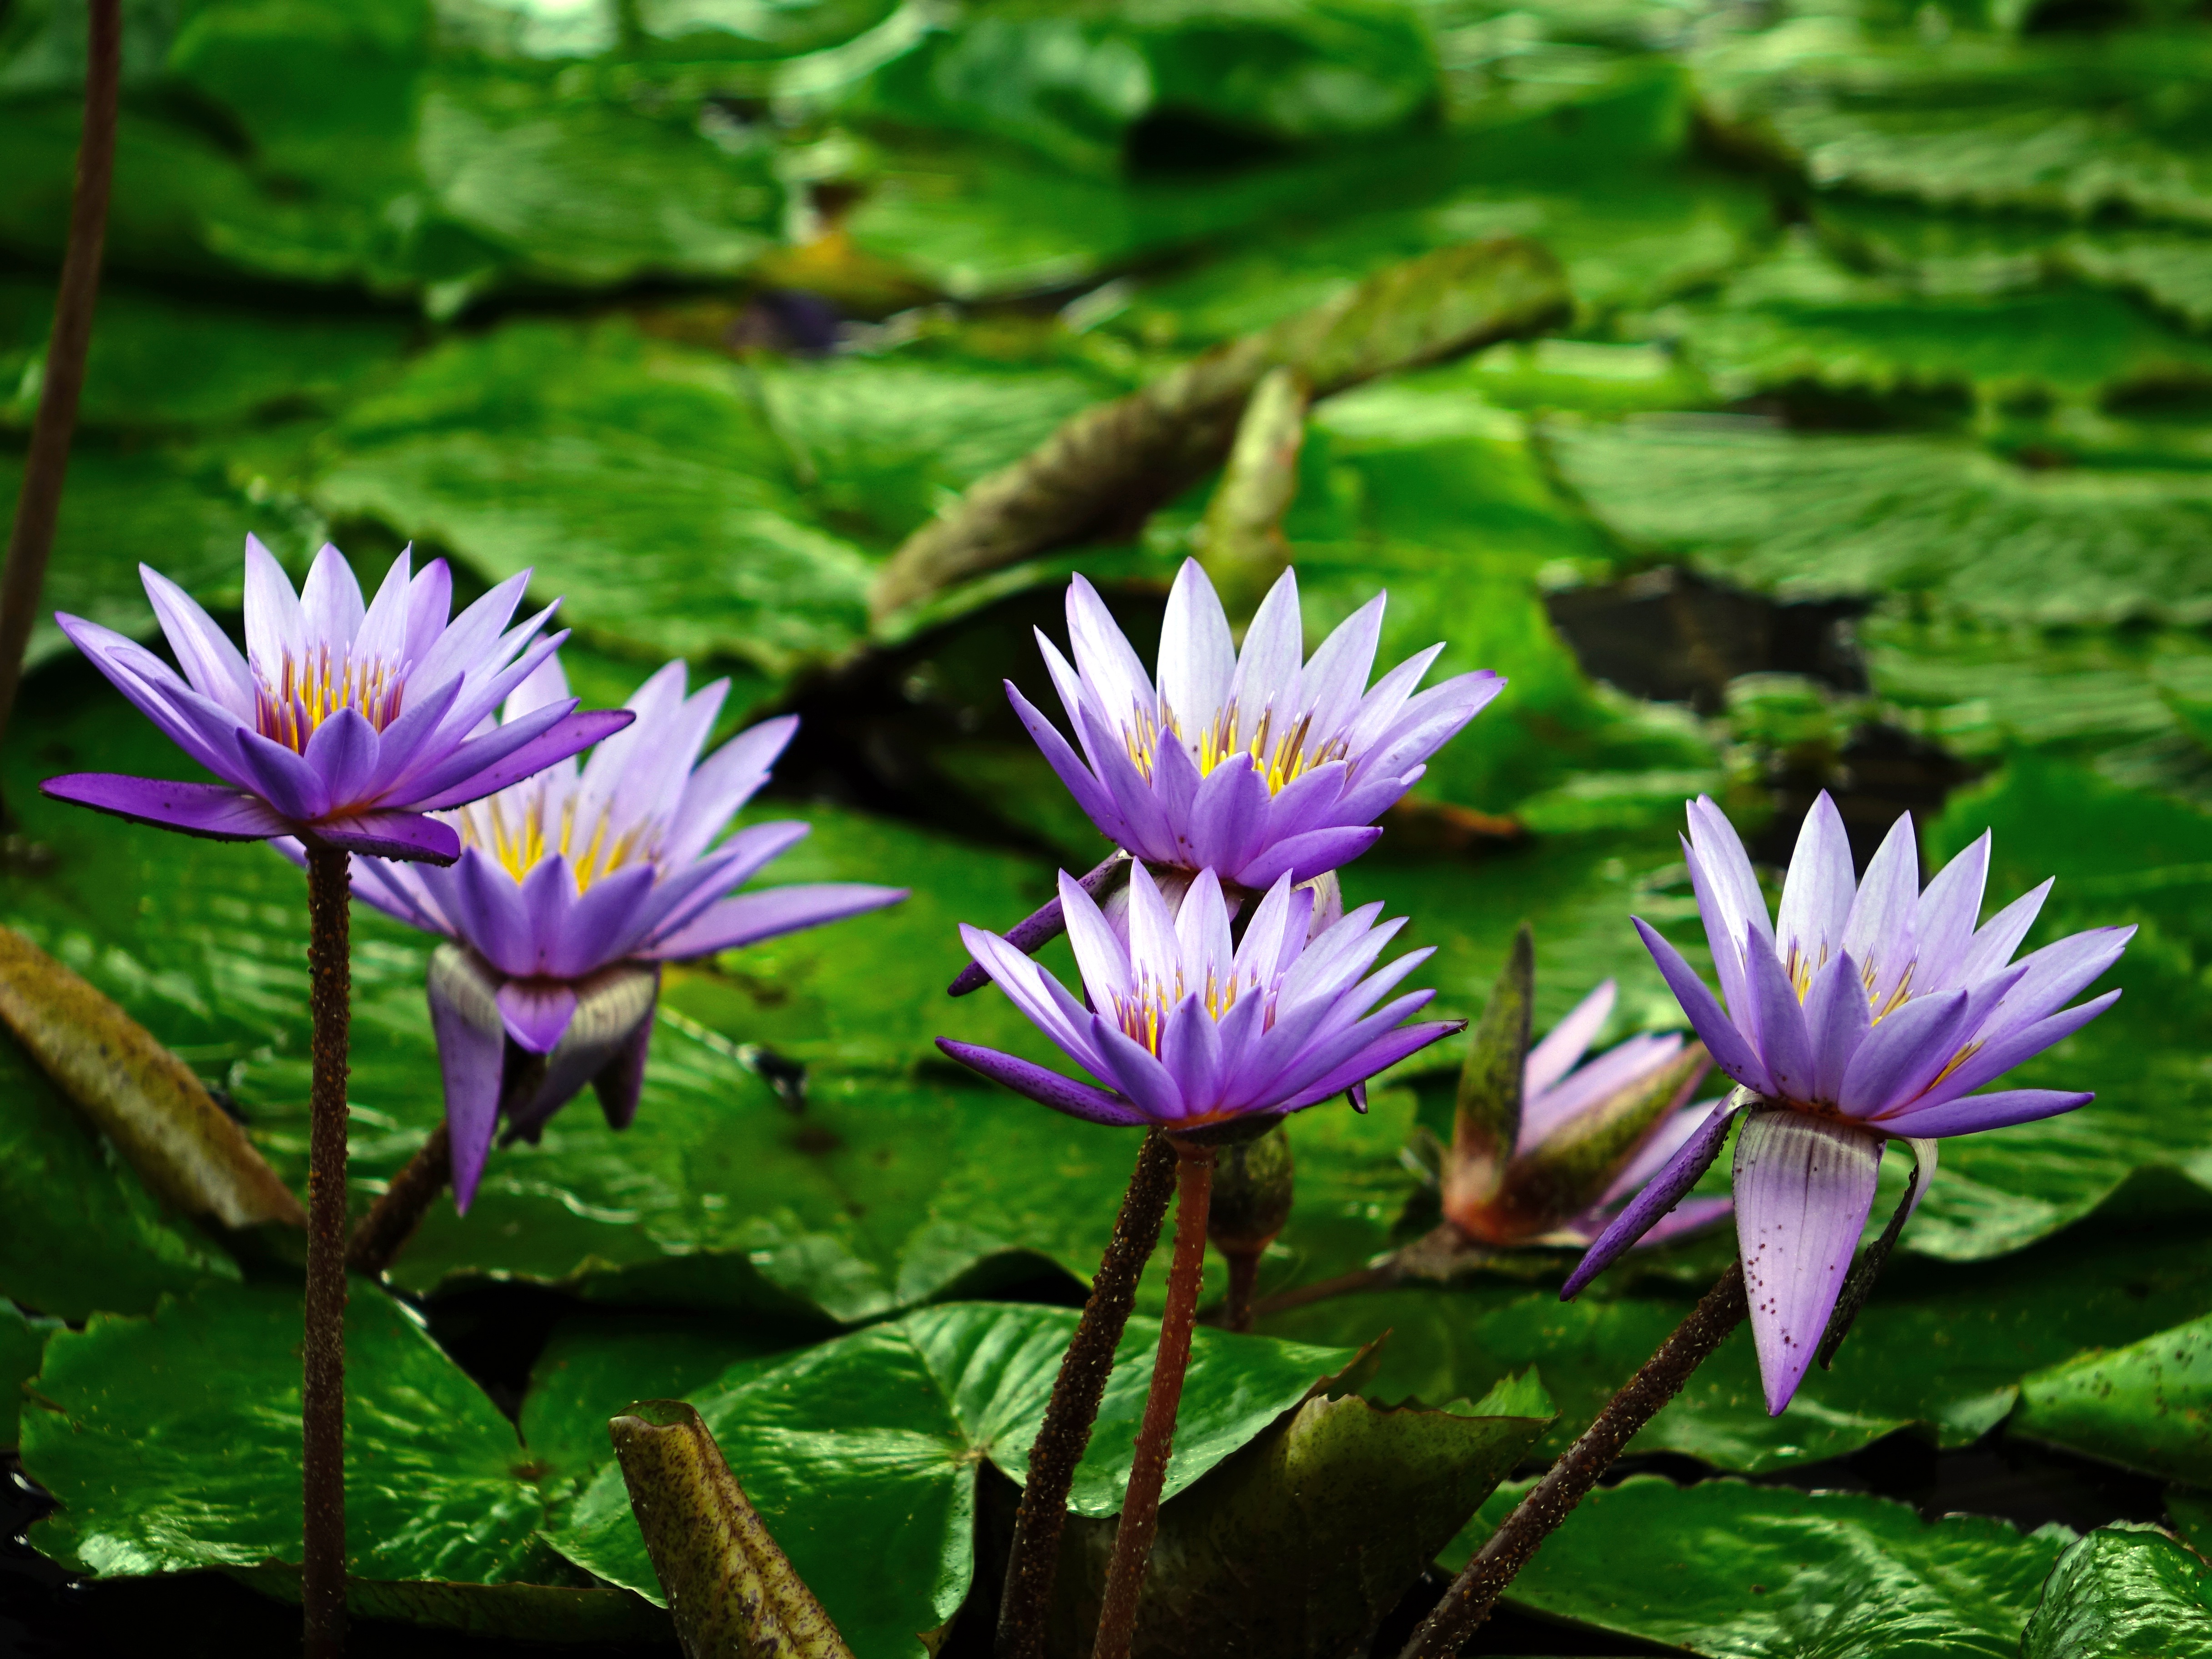
water, nature, blossom, plant, meadow, leaf, flower, purple, petal, bloom, daisy, pond, green, botany, aquatic, garden, flora, water lily, wildflower, macro photography, flowering plant, daisy family, land plant